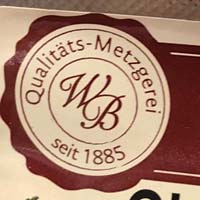
Plastic recycling code class: 8_no_plastic